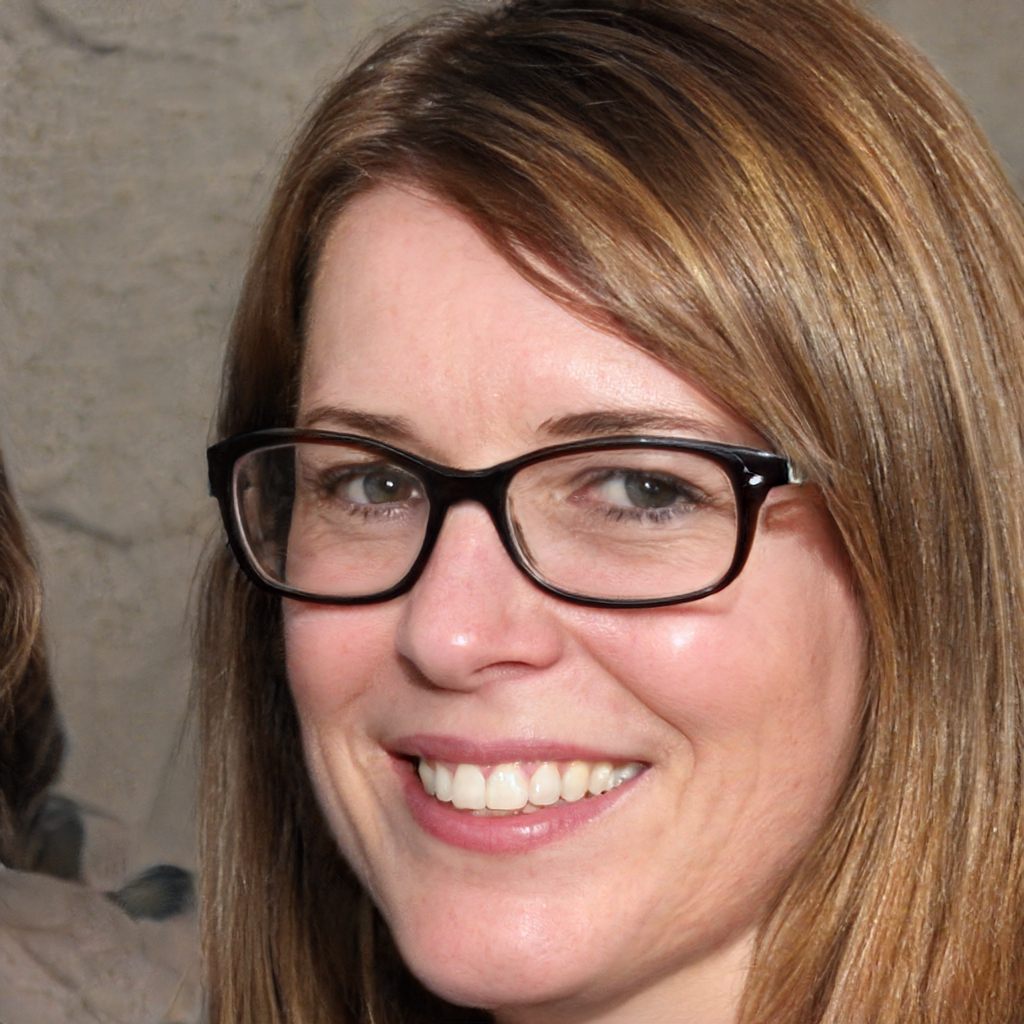
Gender: Female